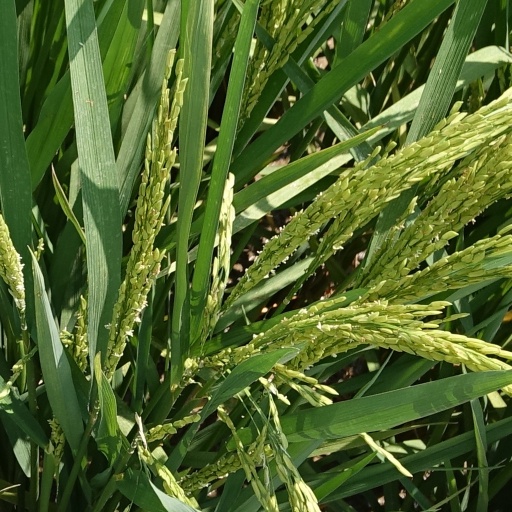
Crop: rice